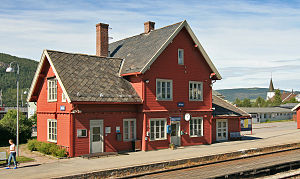
Alvdal Station
Alvdal Station er en jernbanestation på Rørosbanen, der ligger i byområdet Alvdal i Alvdal kommune i Norge. Stationen består af nogle få spor, to perroner, en stationsbygning i rødmalet træ med ventesal, busstoppested og en parkeringsplads. Stationen kan benyttes ved besøg på kunstmuseet og fantasiverdenen Aukrustsenteret.